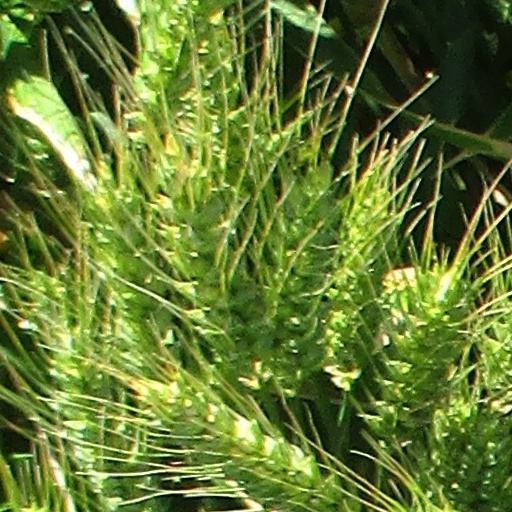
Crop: wheat